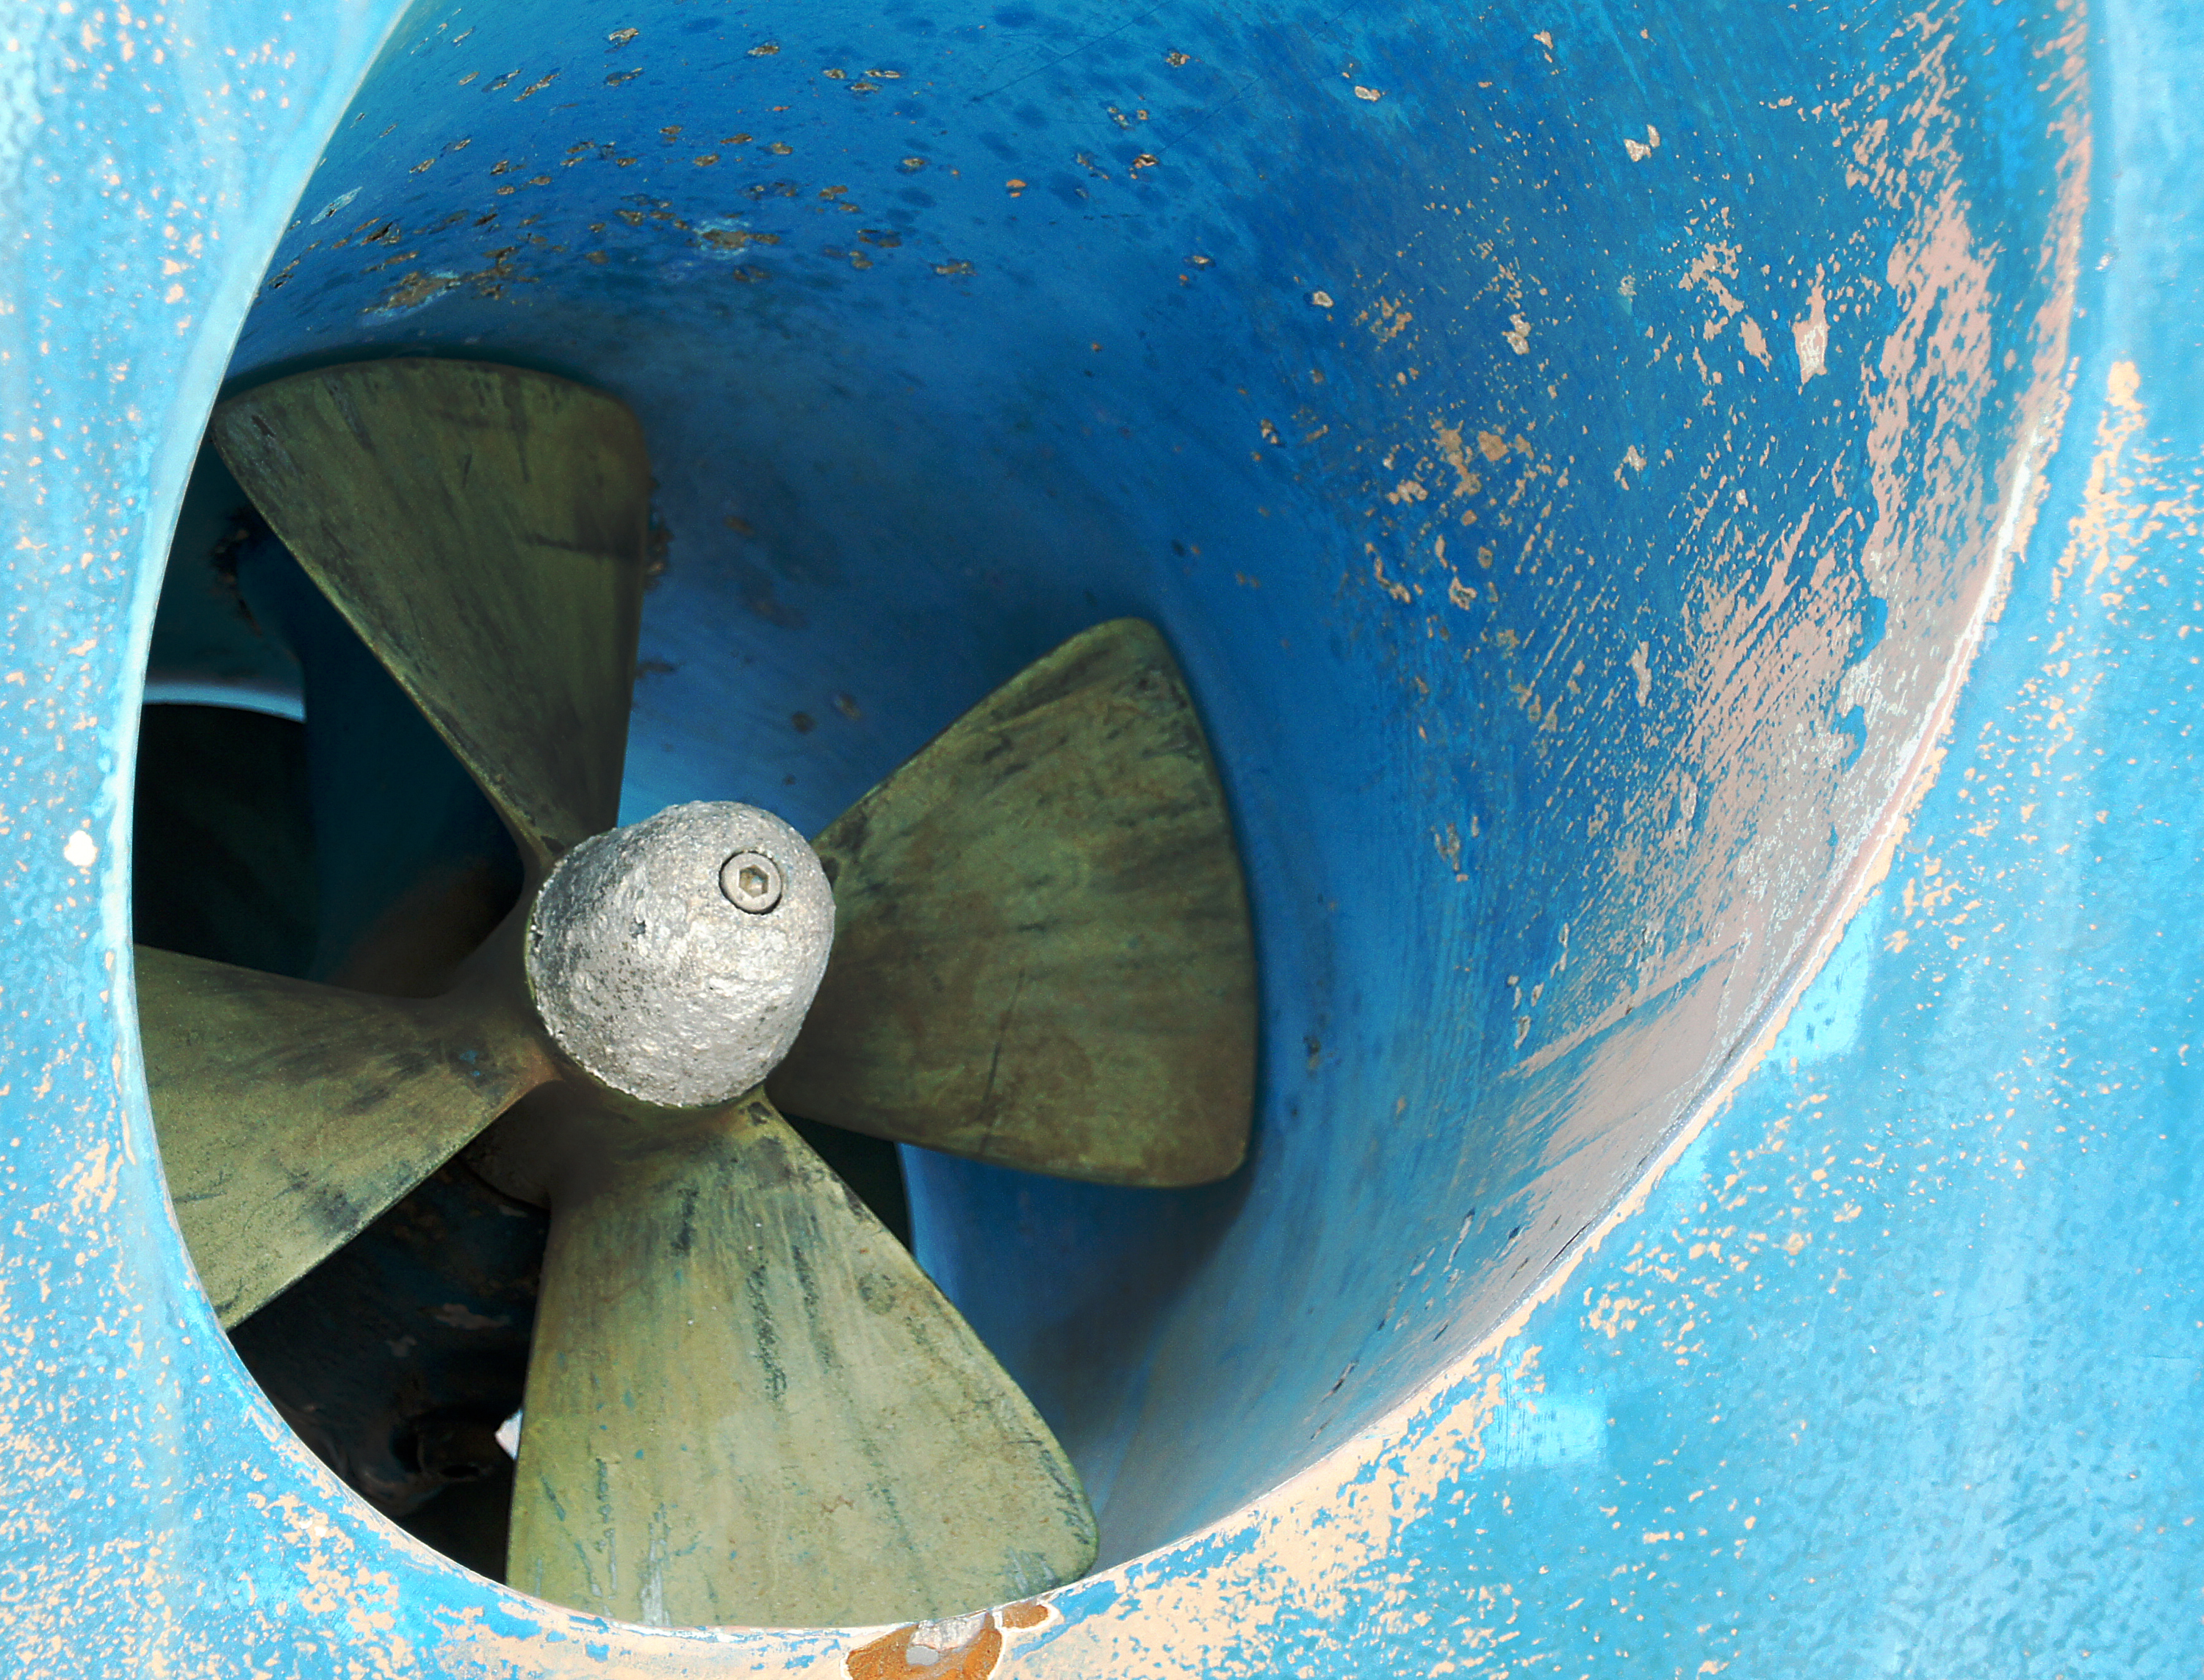
water, wing, wheel, green, reflection, sailing, color, blue, circle, boats, ships, prop, ropes, bows, bouys, hulls, clets, macro photography